History of the Jews in Russia

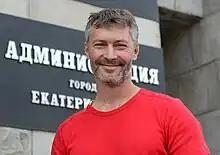
Russian opposition politician Yevgeny Roizman, who served as the Mayor of Yekaterinburg from 2013 to 2018. He was arrested in 2022 after denouncing the war in Ukraine.

As Israel was emerging as a close Western ally, the specter of Zionism raised fears of internal dissent and opposition. During the later parts of the Cold War, Soviet Jews were suspected of being possible traitors, Western sympathisers, or a security liability. The Communist leadership closed down various Jewish organizations and declared Zionism an ideological enemy. Synagogues were often placed under police surveillance, both openly and through the use of informers.